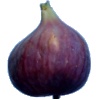
Label: Fig 1